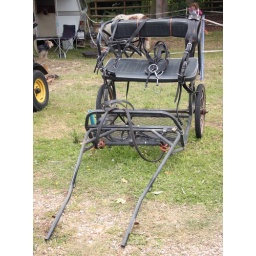
Use with trotting and pacing horses and for the infamous traveller road racing in Oxfordshire.